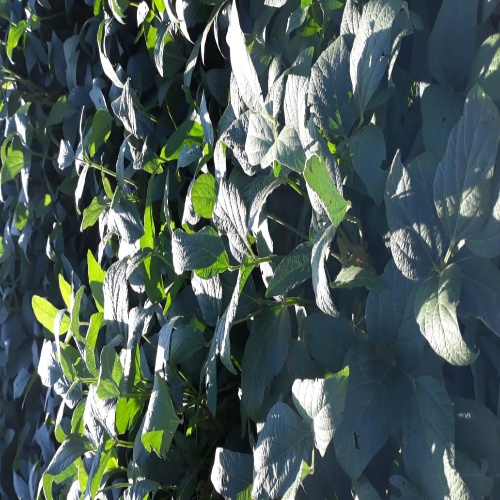
Label: Caterpillar